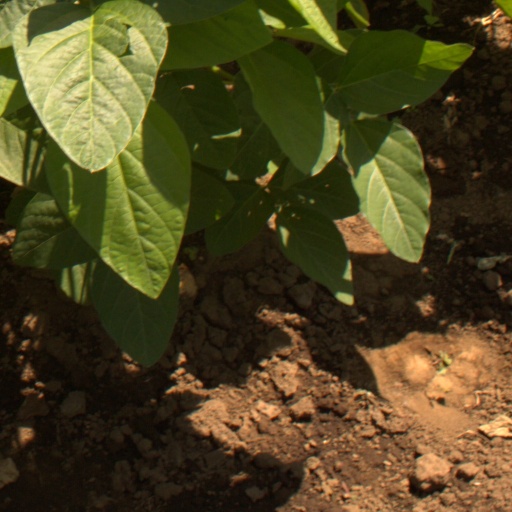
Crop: soybean